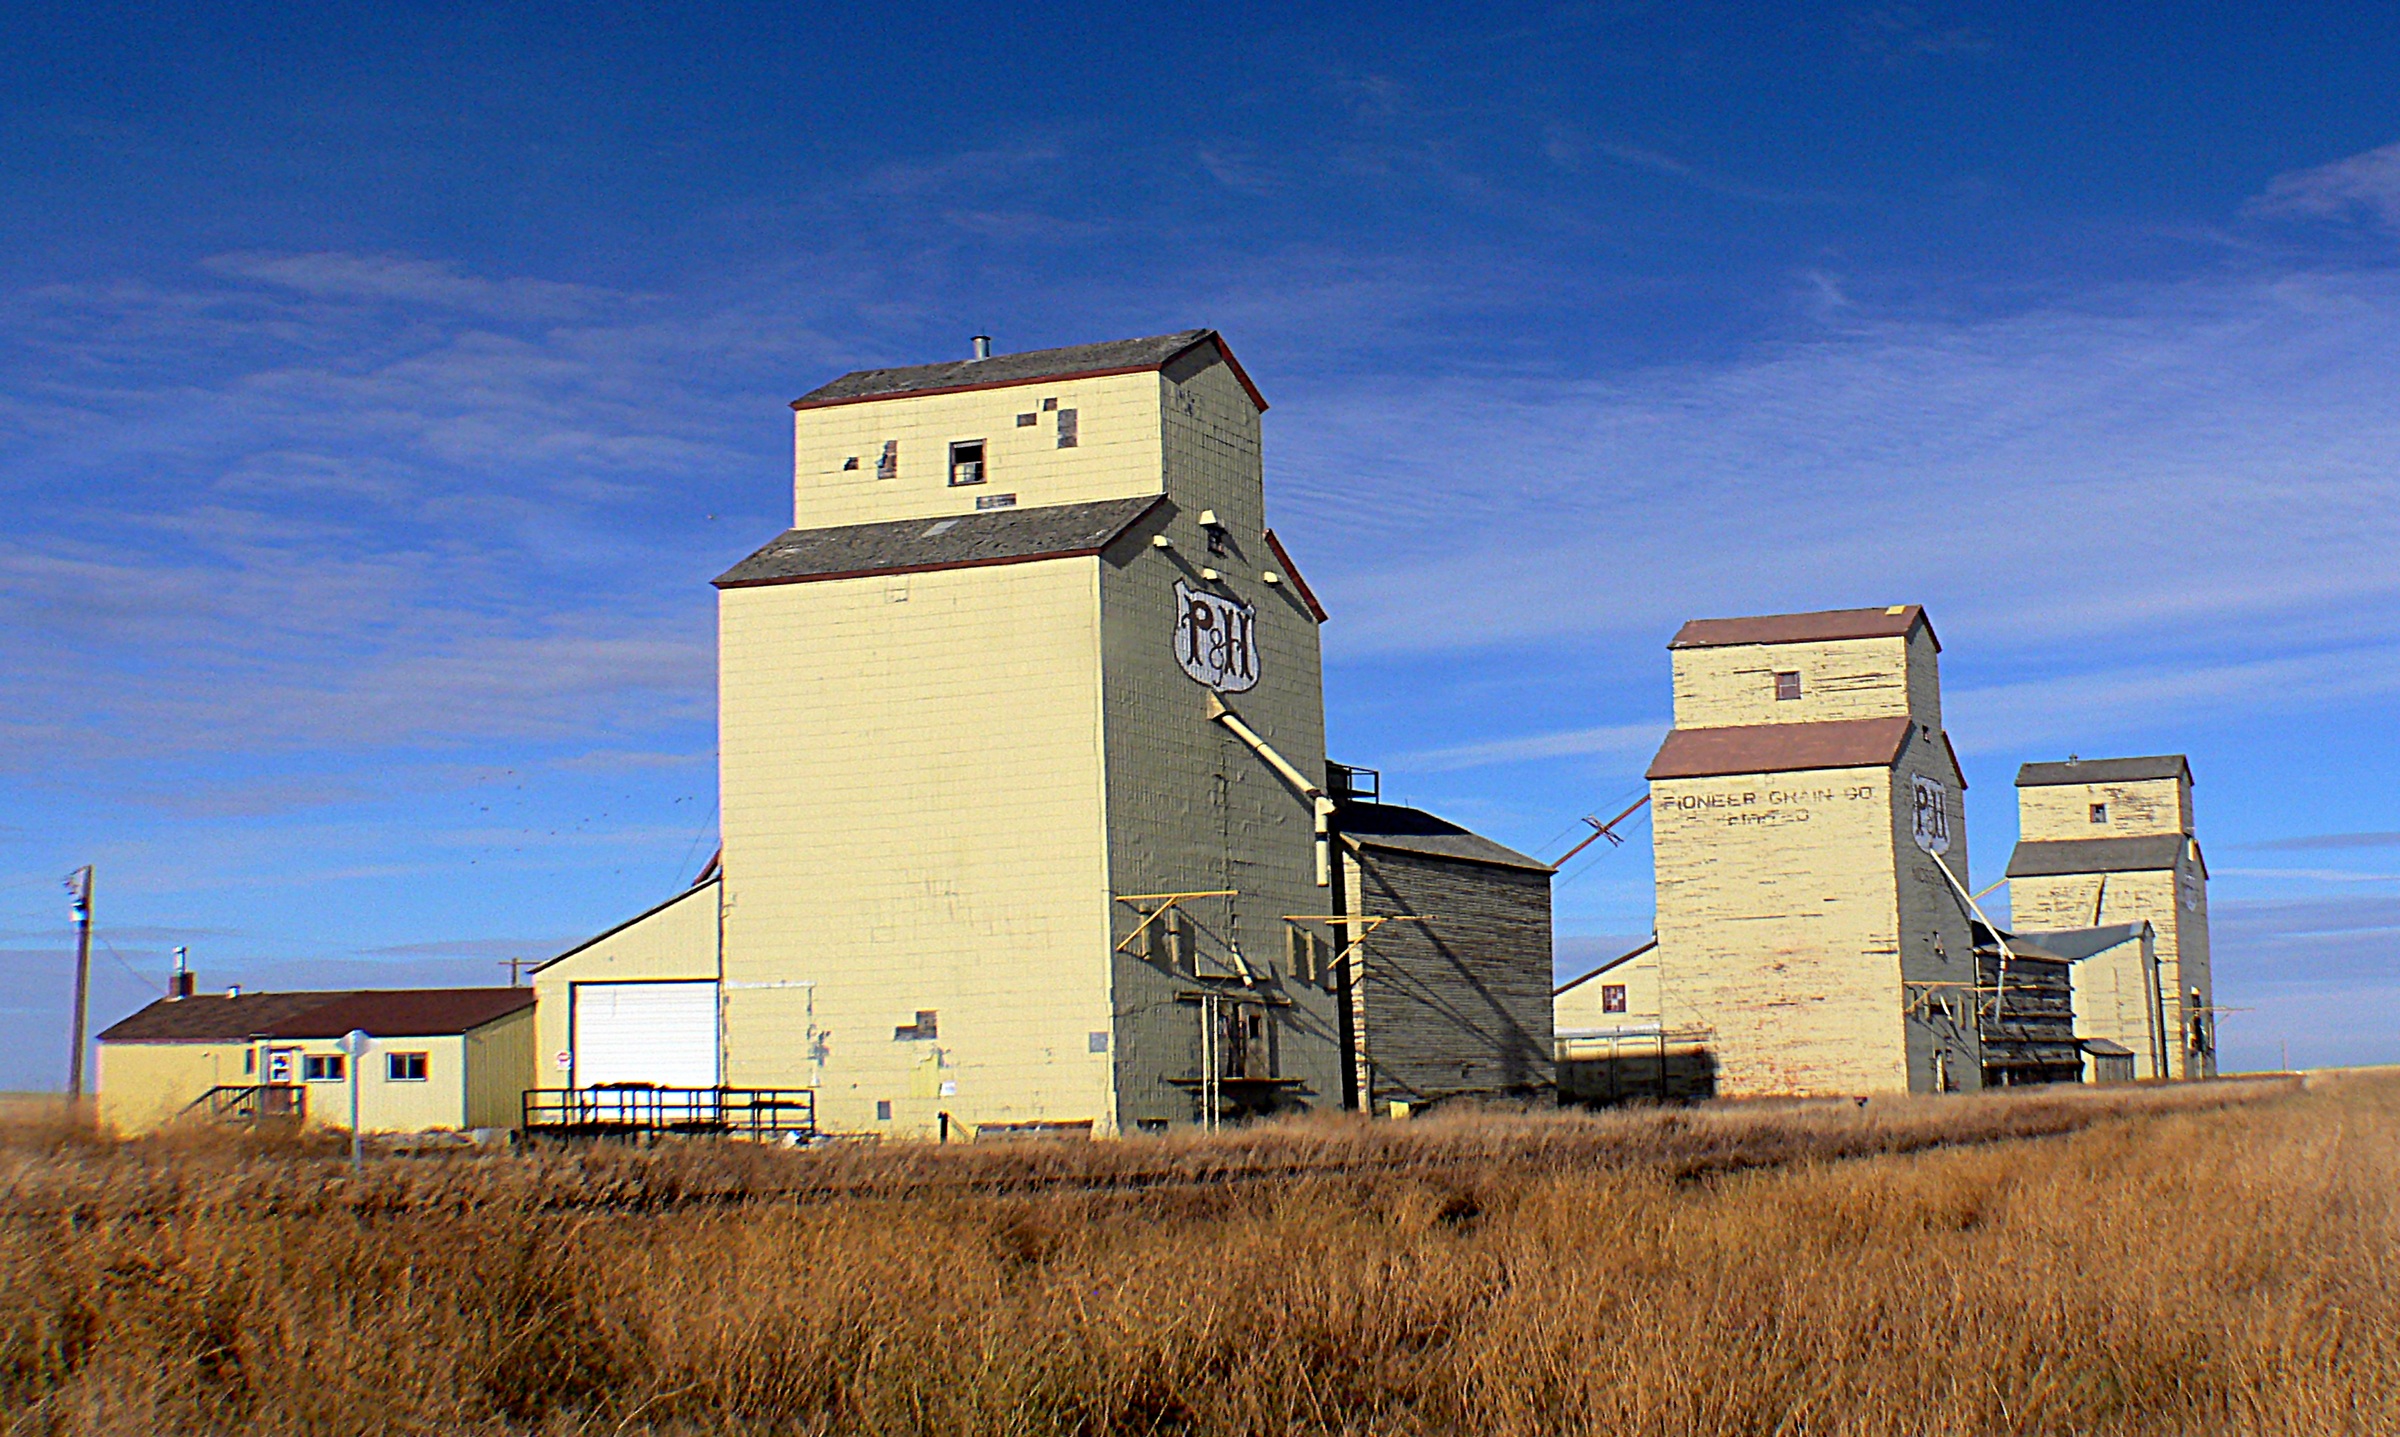
farm, prairie, windmill, building, tower, mill, canada, silos, lumixfz30, bridgecamera, alberta, sages, grainelevators, rural area